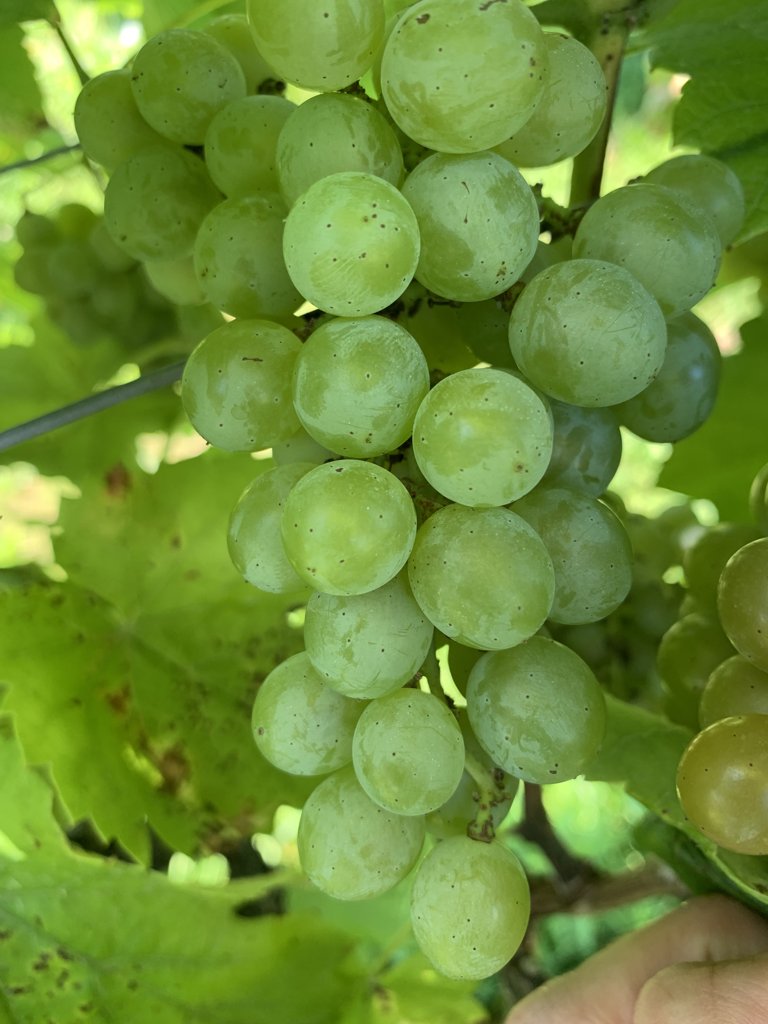
Berries visible: 41
Grape clusters: 2